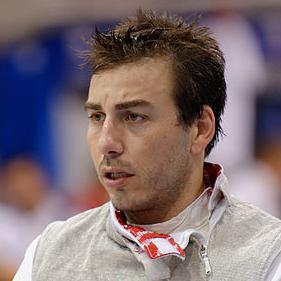
Age: 34